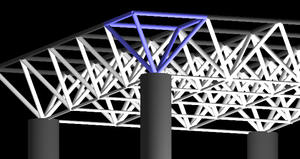
En architecture et en ingénierie des structures, une armature d'espace ou structure spatiale ou structure réticulaire est un treillis, léger et rigide, construit à partir d'entretoises verrouillées en motif géométrique.